Évariste Galois

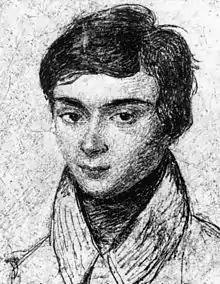
A portrait of Évariste Galois aged about 15

Évariste Galois (25 October 1811 – 31 May 1832) was a French mathematician and political activist. While still in his teens, he was able to determine a necessary and sufficient condition for a polynomial to be solvable by radicals, thereby solving a problem that had been open for 350 years. His work laid the foundations for Galois theory and group theory, two major branches of abstract algebra.